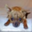
Label: dog